Ruswa Majhalumi

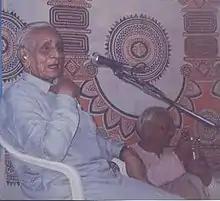
Poet Ruswa Majhalumi

Imamuddin Murtaza Khan Babi (better known by his pen name Ruswa Majhalumi), was a Gujarati language poet and a royal of Pajod state.